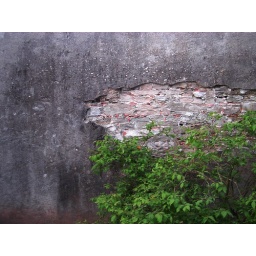
The wall of a very old building in Rapperswil, Switzerland.